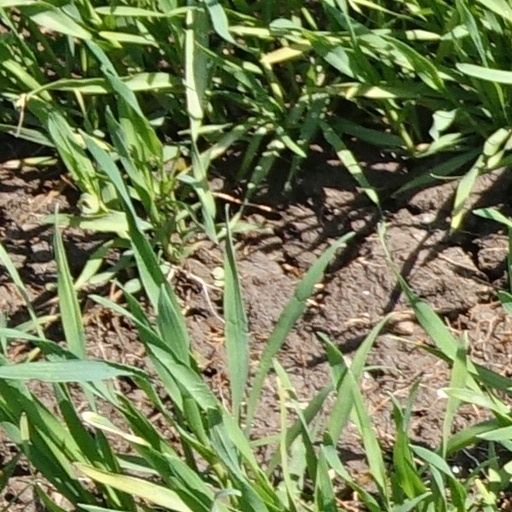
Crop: wheat